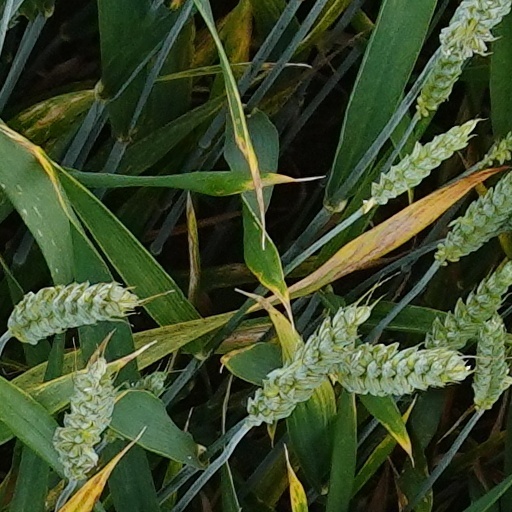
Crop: wheat